William Forbes Gatacre

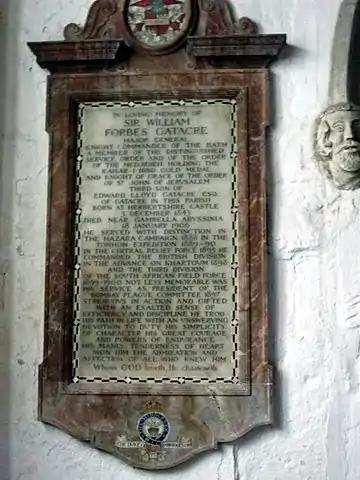
Memorial to William Forbes Gatacre, All Saints Church, Claverley, Shropshire, in the South Gatacre chapel.

Lieutenant-General Sir William Forbes Gatacre (3 December 1843 – 18 January 1906) was a British soldier who served between 1862 and 1904 in India and various areas on the African continent. He commanded the British Army Division at the Battle of Omdurman and the 3rd Division during the first months of the Second Boer War, during which time he suffered a humiliating defeat at the Battle of Stormberg.